Haldwani

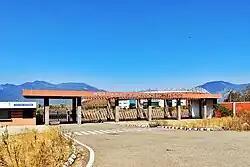
Indira Gandhi International Sports Stadium

Indira Gandhi International Sports Stadium is located in Haldwani. The stadium, having a capacity of 25000 people, was inaugurated on 18 December 2016 by Harish Rawat, the then Chief Minister of Uttarakhand. It is spread over an area of 70 acres and has cricket and football grounds, a track for 800-metre race, a hockey field, badminton courts, a lawn tennis court, a boxing ring, and a swimming pool.